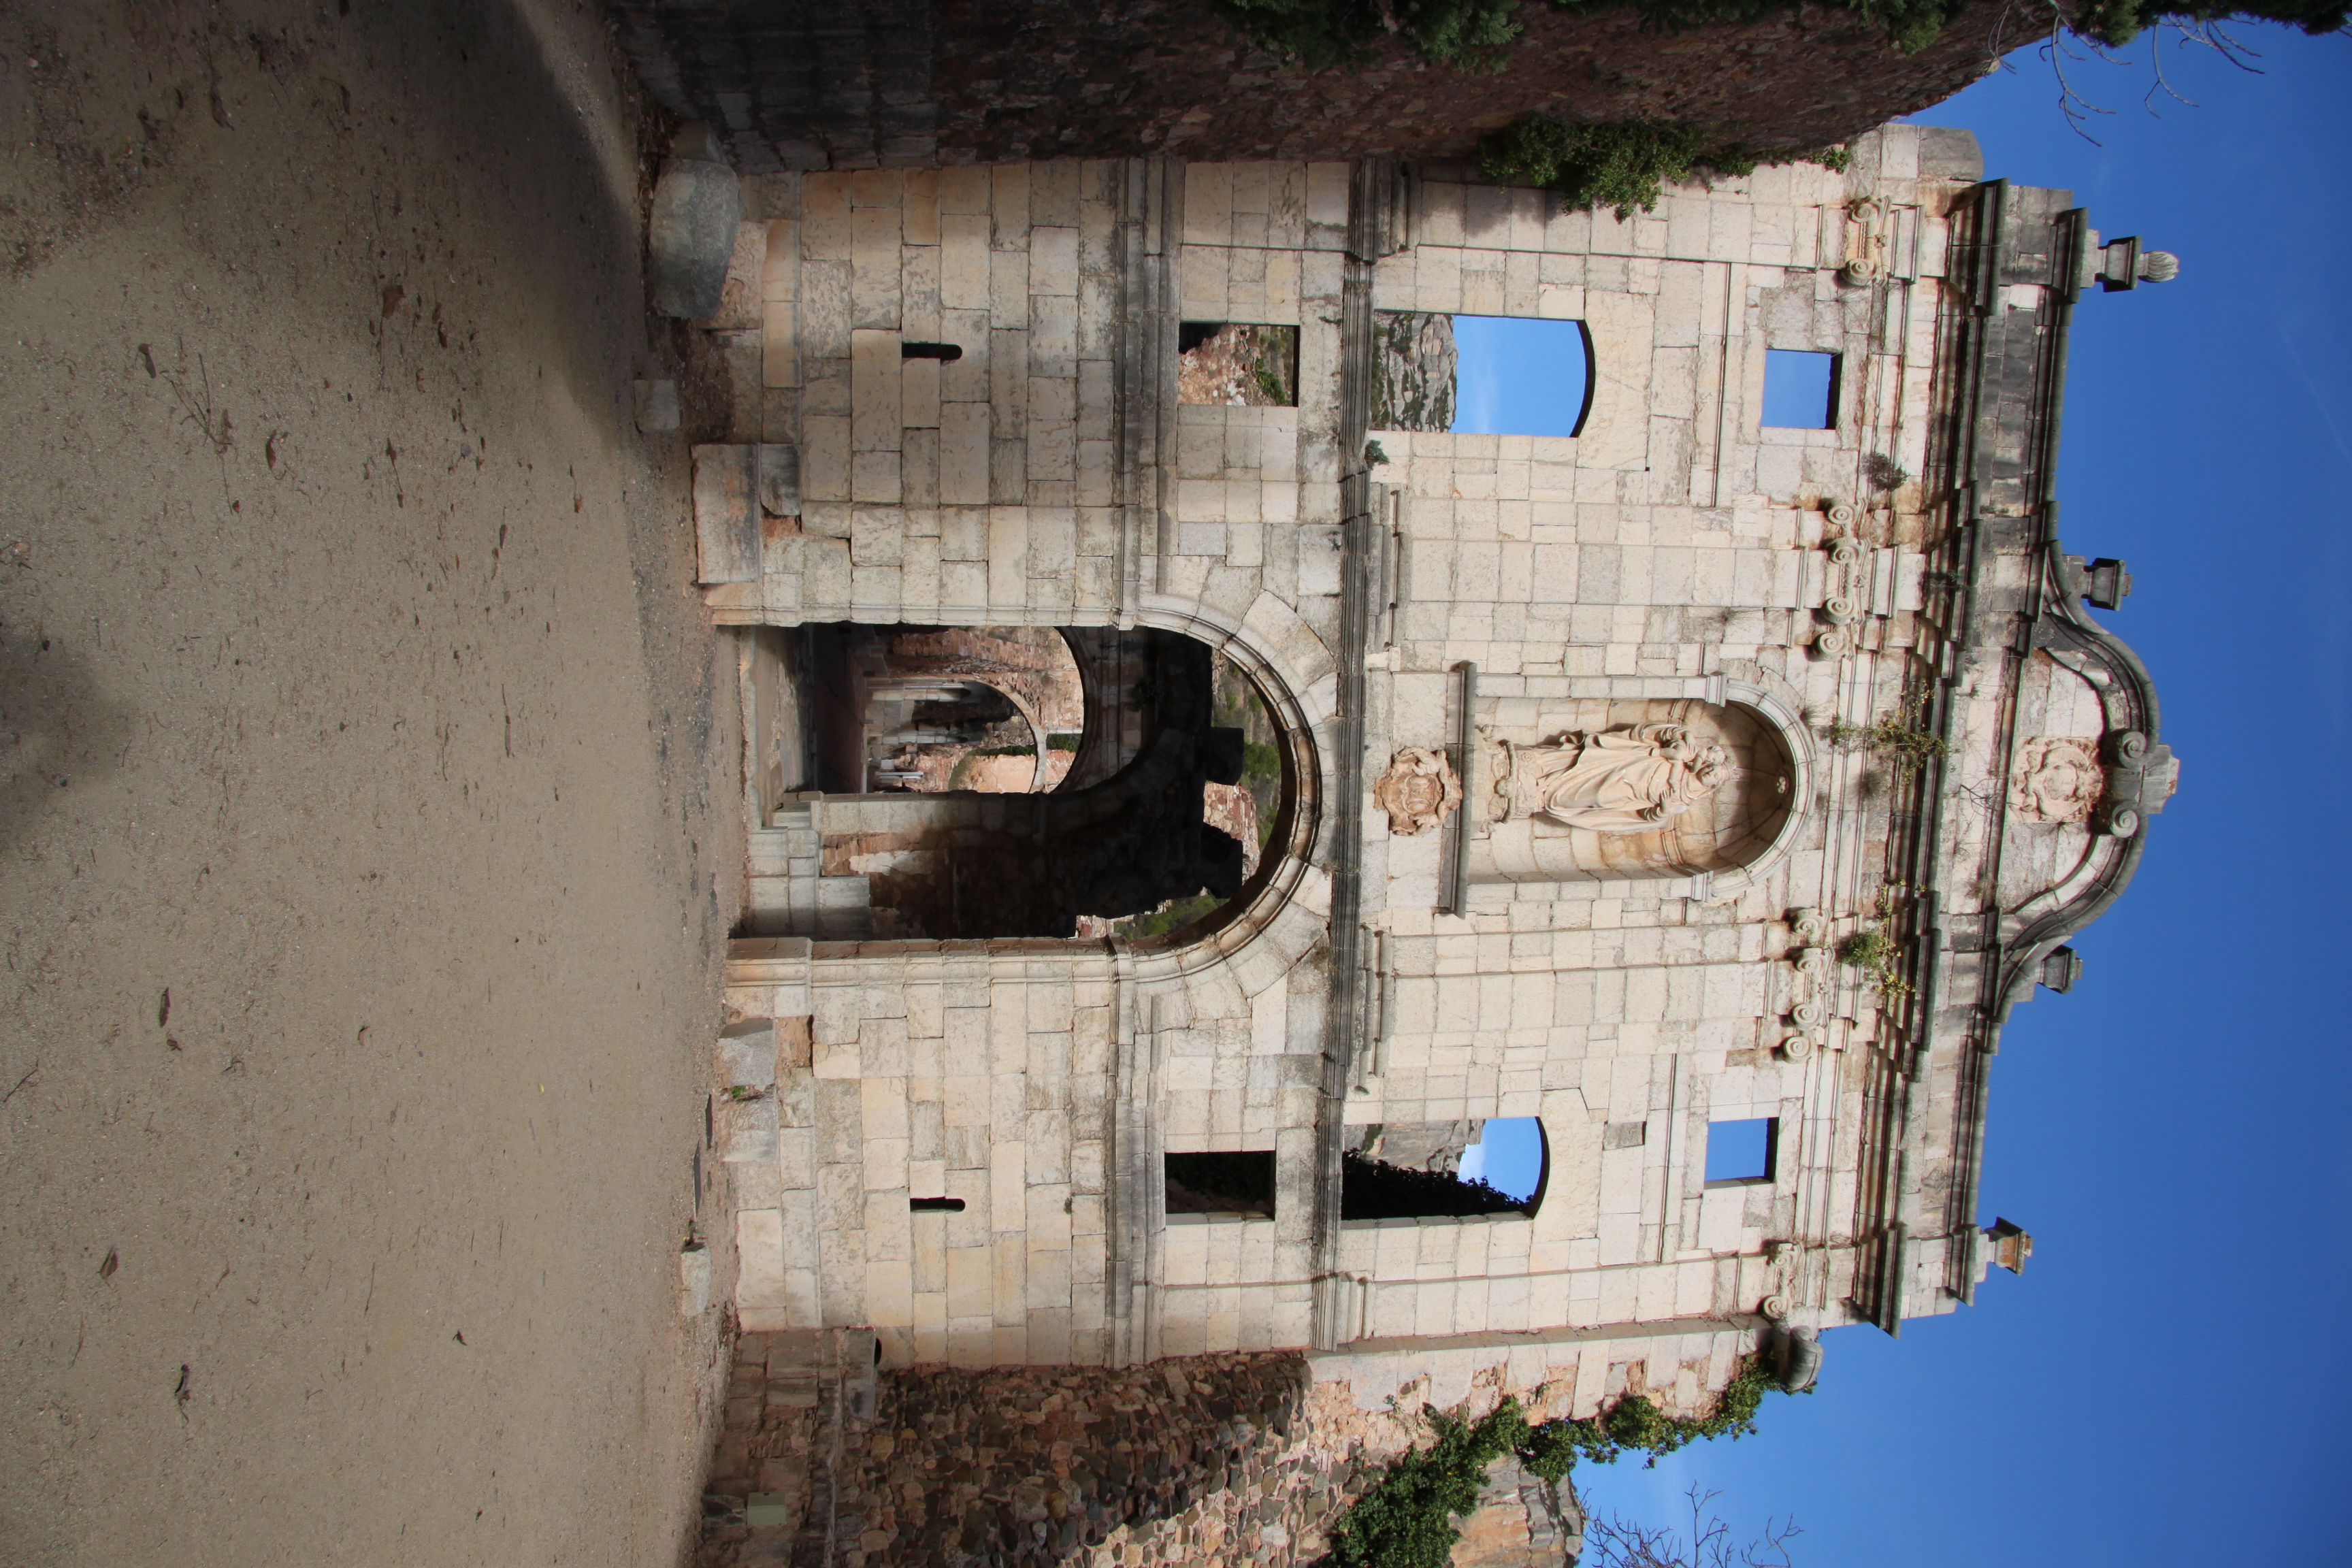
religion, Escala Dei, monastery, tarragona, catalonia, spain, water, sky, building, window, plant, world, wood, house, tree, tower, facade, human settlement, concrete, reflection, art, city, electrical supply, history, rectangle, shadow, historic site, font, ancient history, bell